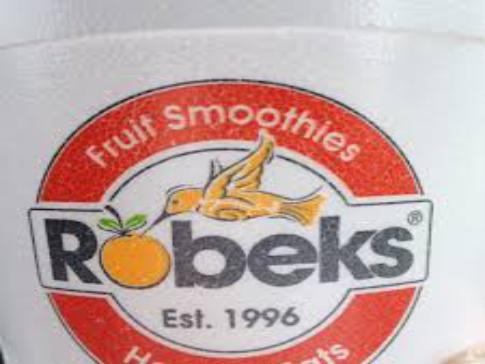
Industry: Food